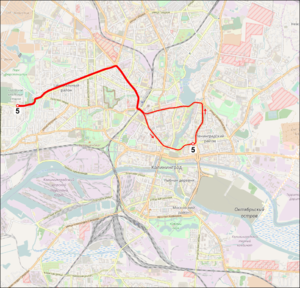
Le tramway de Kaliningrad est le réseau de tramways de la ville de Kaliningrad, capitale de l'oblast de Kaliningrad, en Russie. Le réseau comporte aujourd'hui seulement une ligne, mais il a comporté jusqu'à 13 lignes, dont un certain nombre a fermé dans les années 2000.